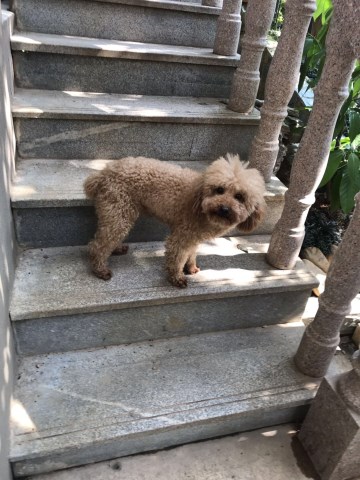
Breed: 7449-n000128-teddy